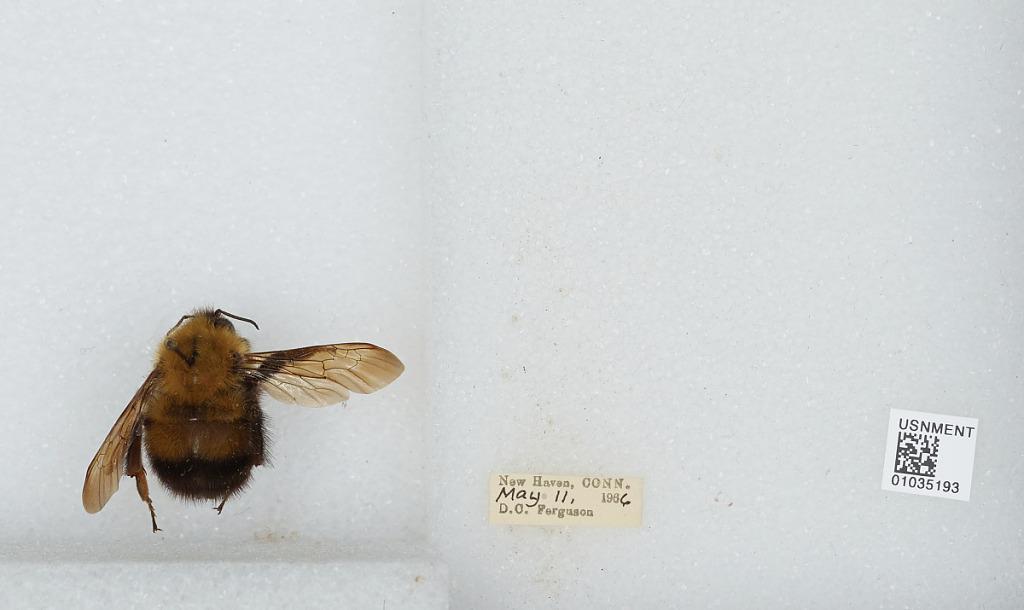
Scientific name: Bombus (Pyrobombus) perplexus Cresson
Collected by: D. Ferguson
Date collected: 1986-5-11
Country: United States
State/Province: Connecticut
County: New Haven
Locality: New Haven
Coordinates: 41.3082, -72.9282